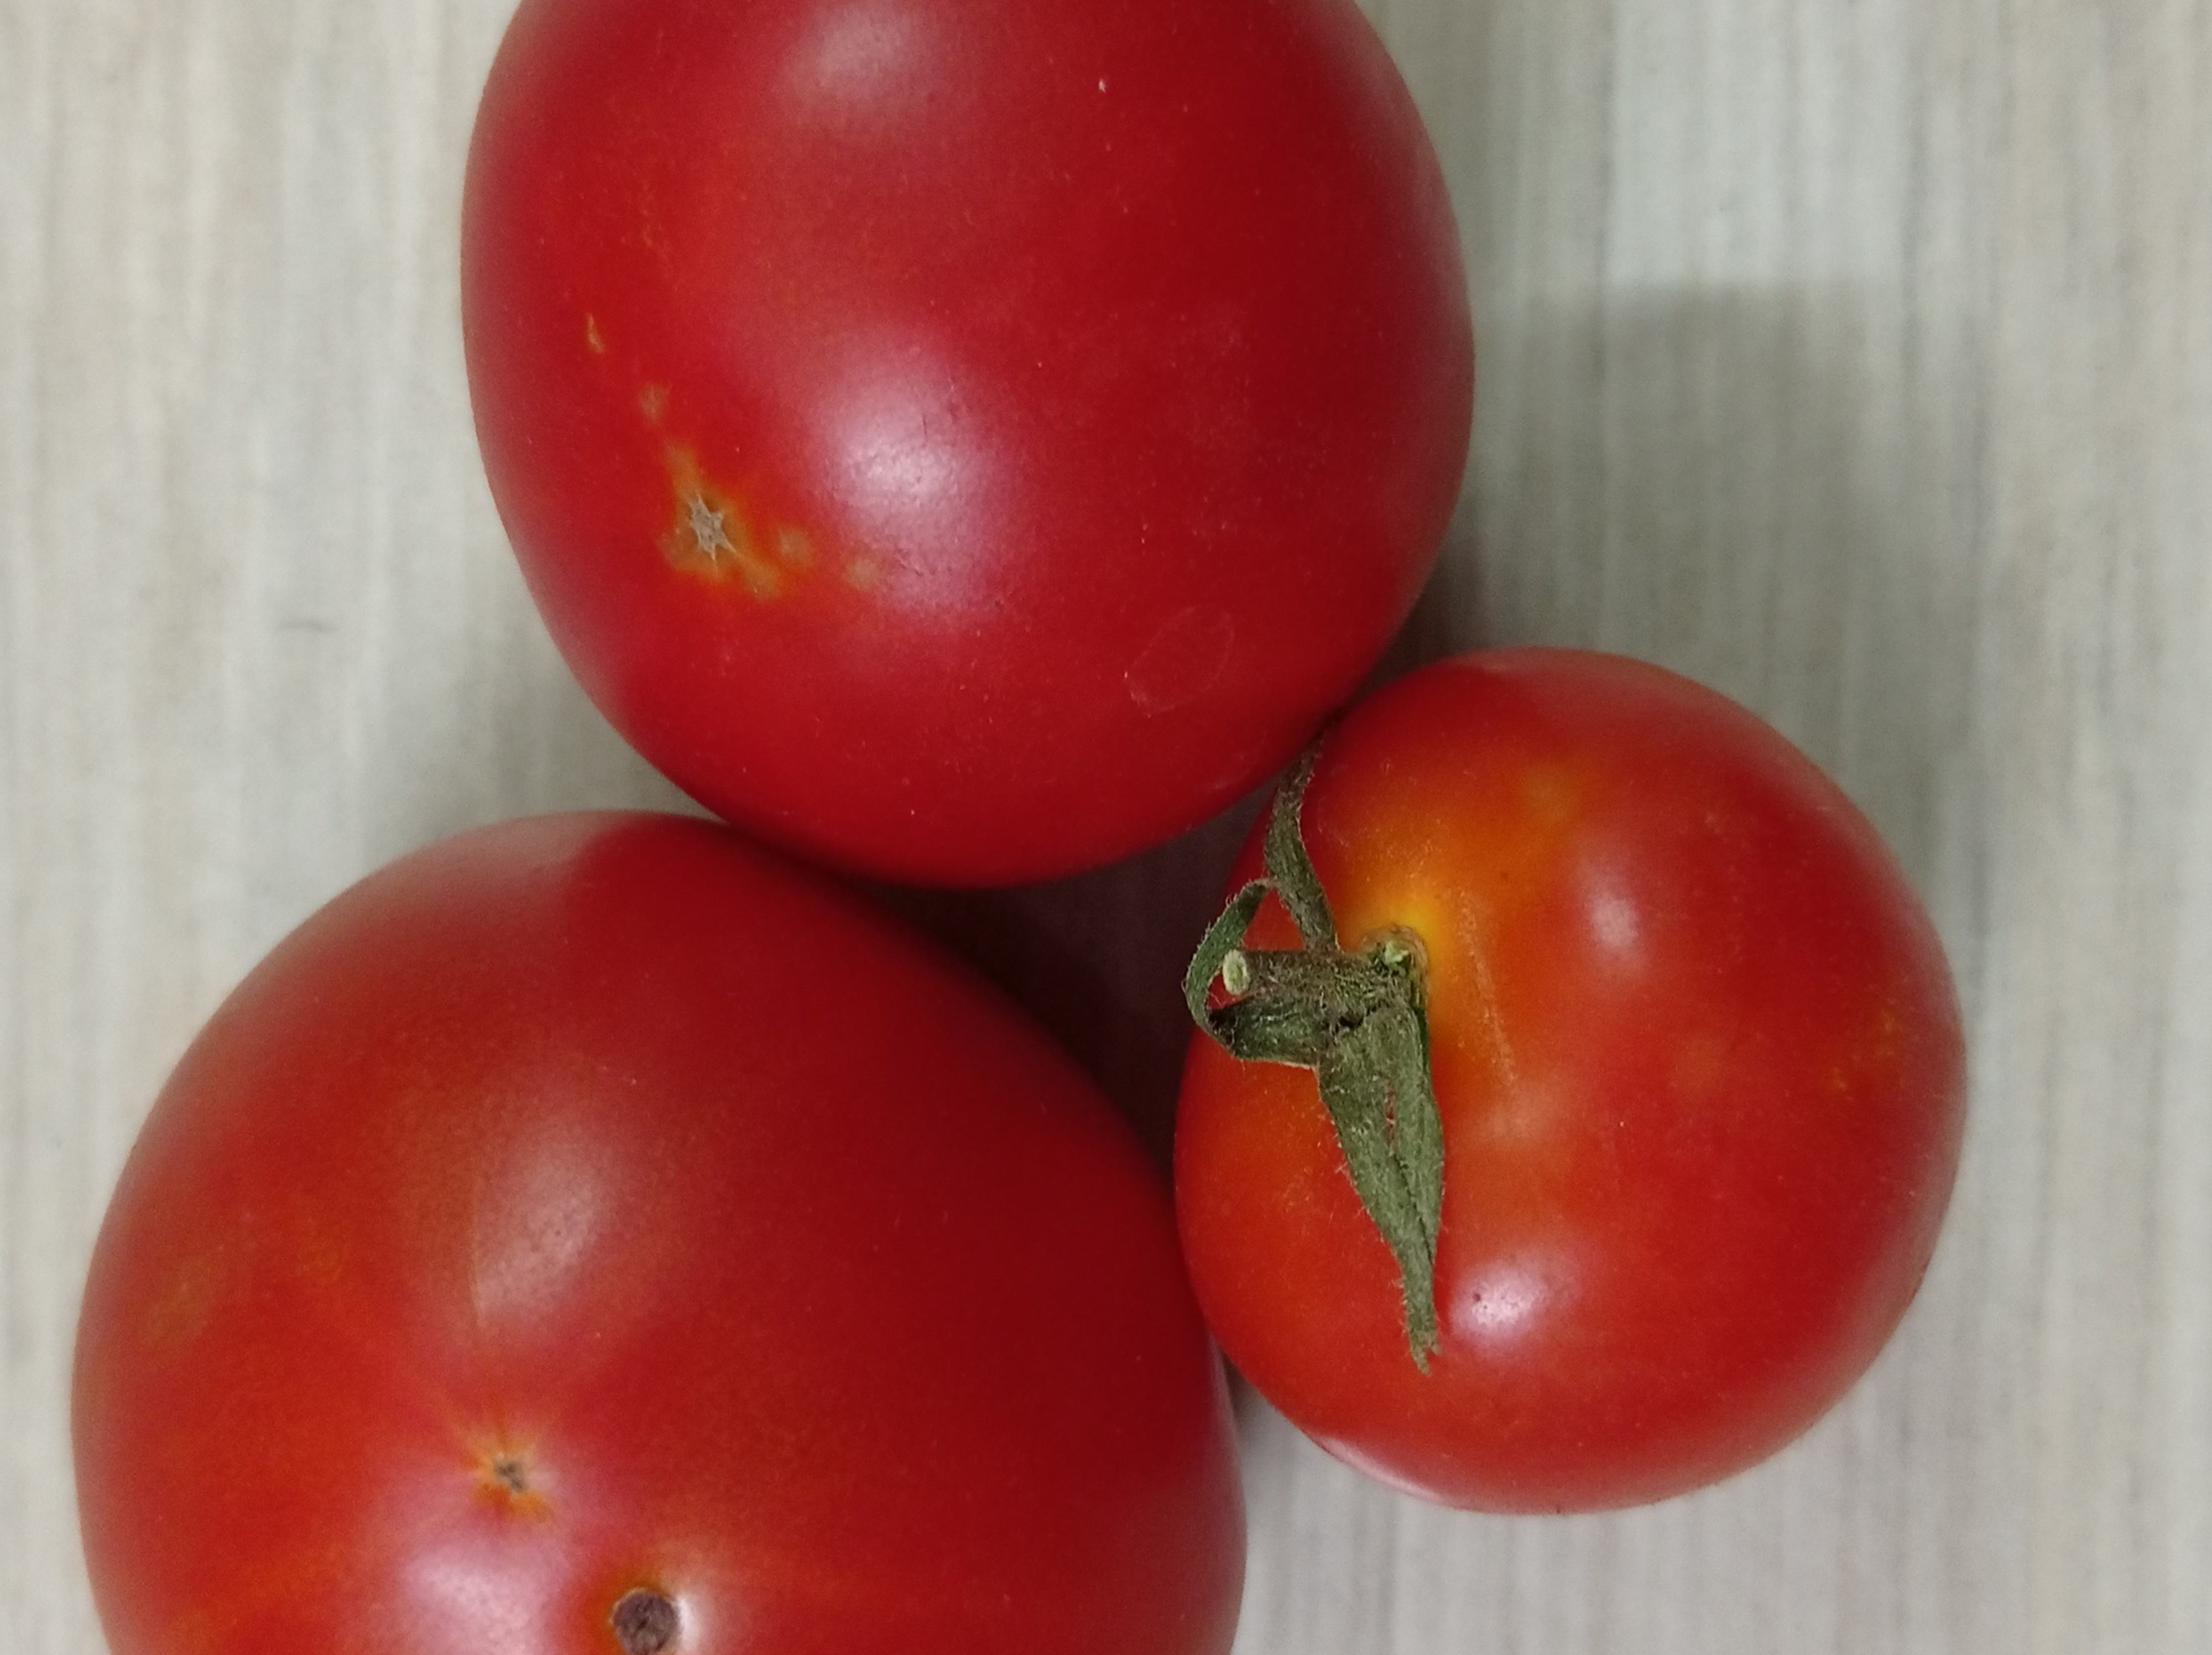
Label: Fresh